Elsyng Palace

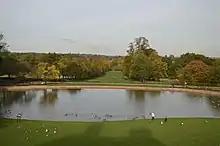
Present day view towards the site of Elsyng Palace

The rediscovery of the palace site began in the 1960s with the local Enfield Archaeological Society finding traces of Tudor vaulted brick drains, and traces of the royal apartments. Subsequent digs in 2004, 2005 and later have revealed further traces of the palace and its associated outbuildings.